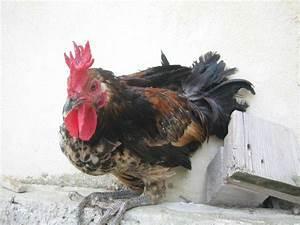
chicken